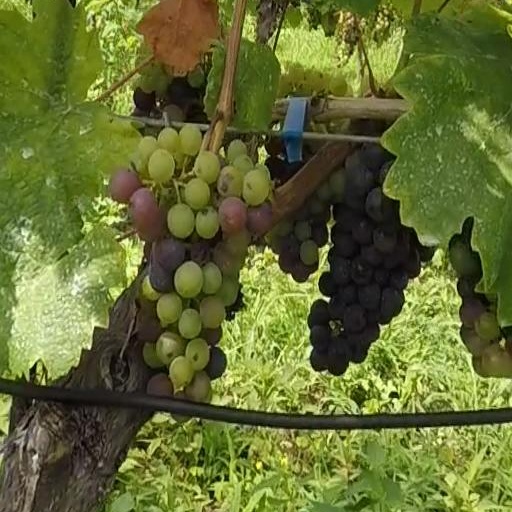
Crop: grape